Lieutenant prose

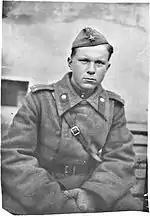
Photograph of Vasil Bykov in 1944

Lieutenant prose is the body of Russian military fiction penned by former junior officers of the Red Army who drew on their personal experiences during World War II. In "lieutenant prose" protagonists were often (though not always) the junior officers. The war is shown without the semi-official pathos and smoothing of sharp points. "Lieutenant prose" emphasizes not the scale of military actions, panoramic battles with many nameless faces and figures of military leaders, but places individual junior officers in the foreground, often depicting their great courage in extreme situations.